Charlie Baker

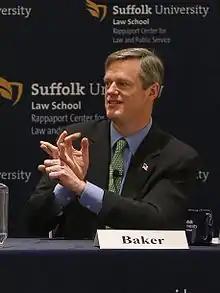
Baker at the Rappaport Center again on February 4, 2014.

In 2009 Baker was again rumored to be a contender for the Massachusetts gubernatorial election. Former governor Bill Weld strongly encouraged him to run, calling him "the heart and soul of the Weld–Cellucci administration." On July 8, 2009, Baker announced his candidacy, and on July 17 he stepped down from his position at Harvard Pilgrim Health Care. His campaign formally began on January 30, 2010. His opponents were Democratic incumbent Deval Patrick, Green-Rainbow candidate Jill Stein, and an independent, state treasurer and Receiver General Tim Cahill. For his running mate, Baker chose Senate minority leader Richard R. Tisei. At the state Republican Convention on April 17, 2010, Baker won the Republican nomination over former Independent candidate Christy Mihos with 89% of the delegate vote, thus avoiding a primary fight with Mihos.